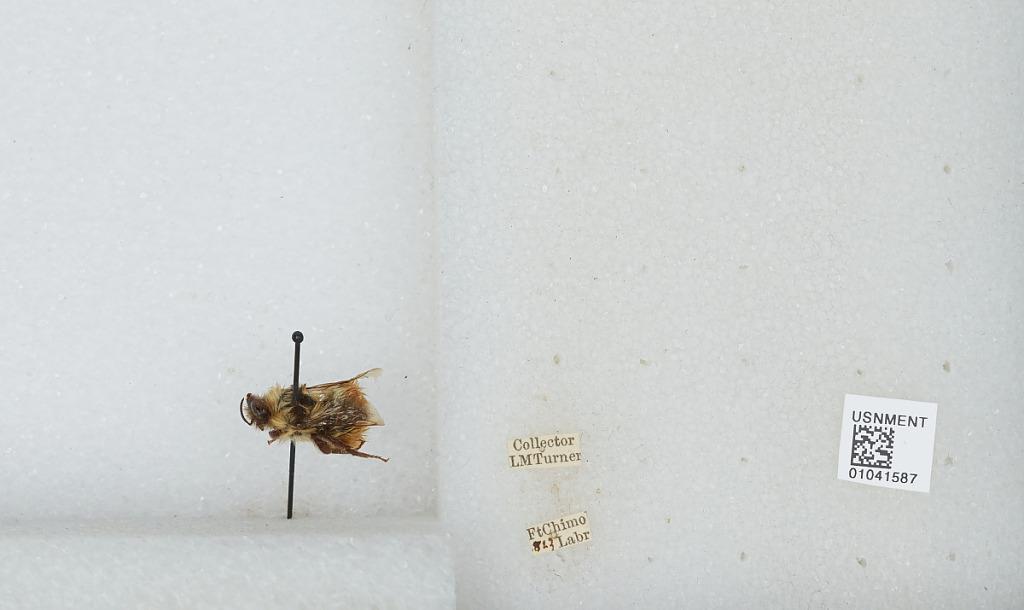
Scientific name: Bombus sp.
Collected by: L. Turner
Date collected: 1923-8-
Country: Canada
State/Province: Quebec
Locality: Kuujjuaq
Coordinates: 58.1067, -68.3986